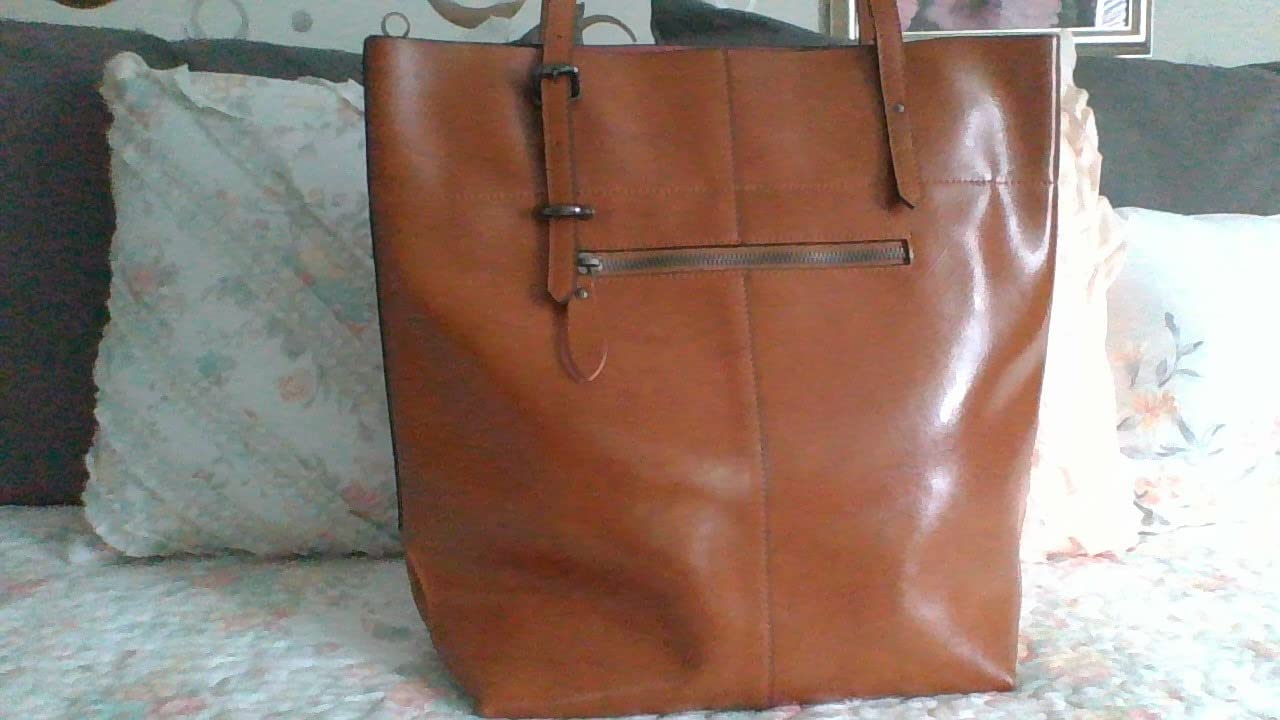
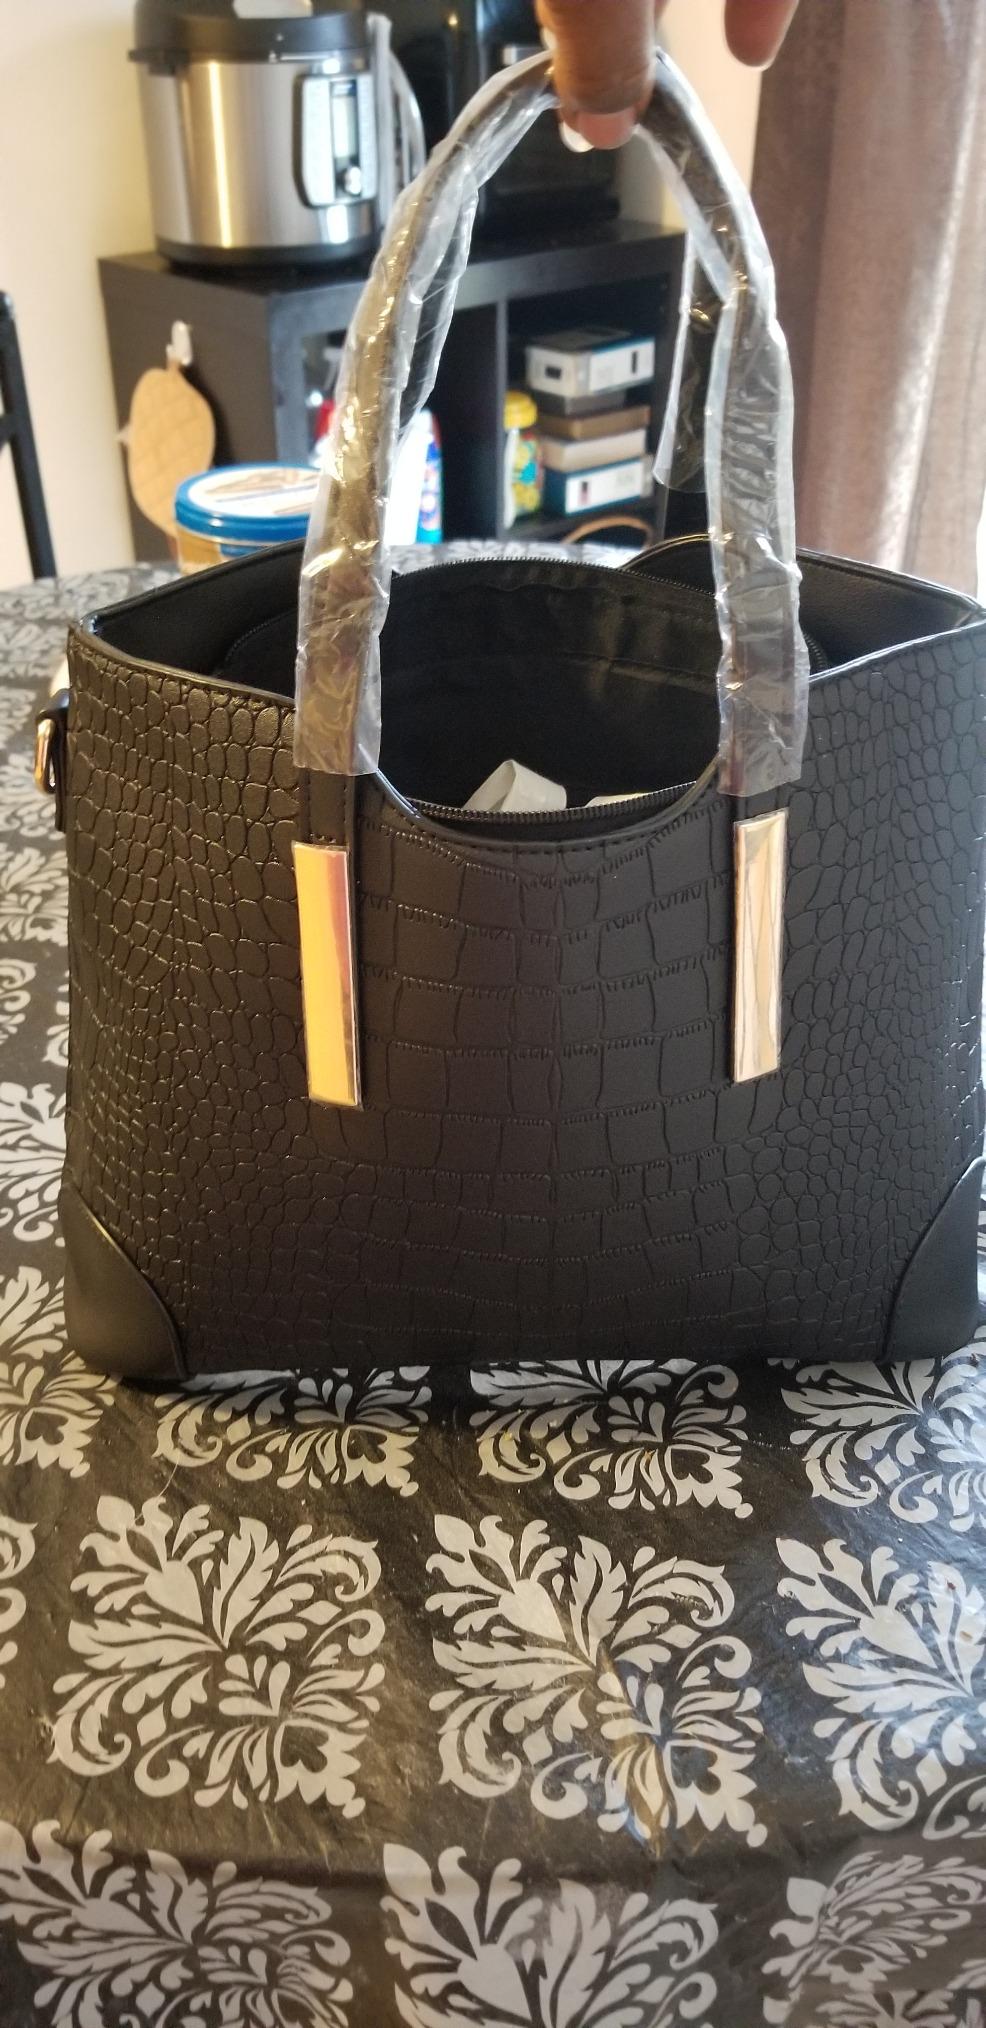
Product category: accessories_handbag
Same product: no